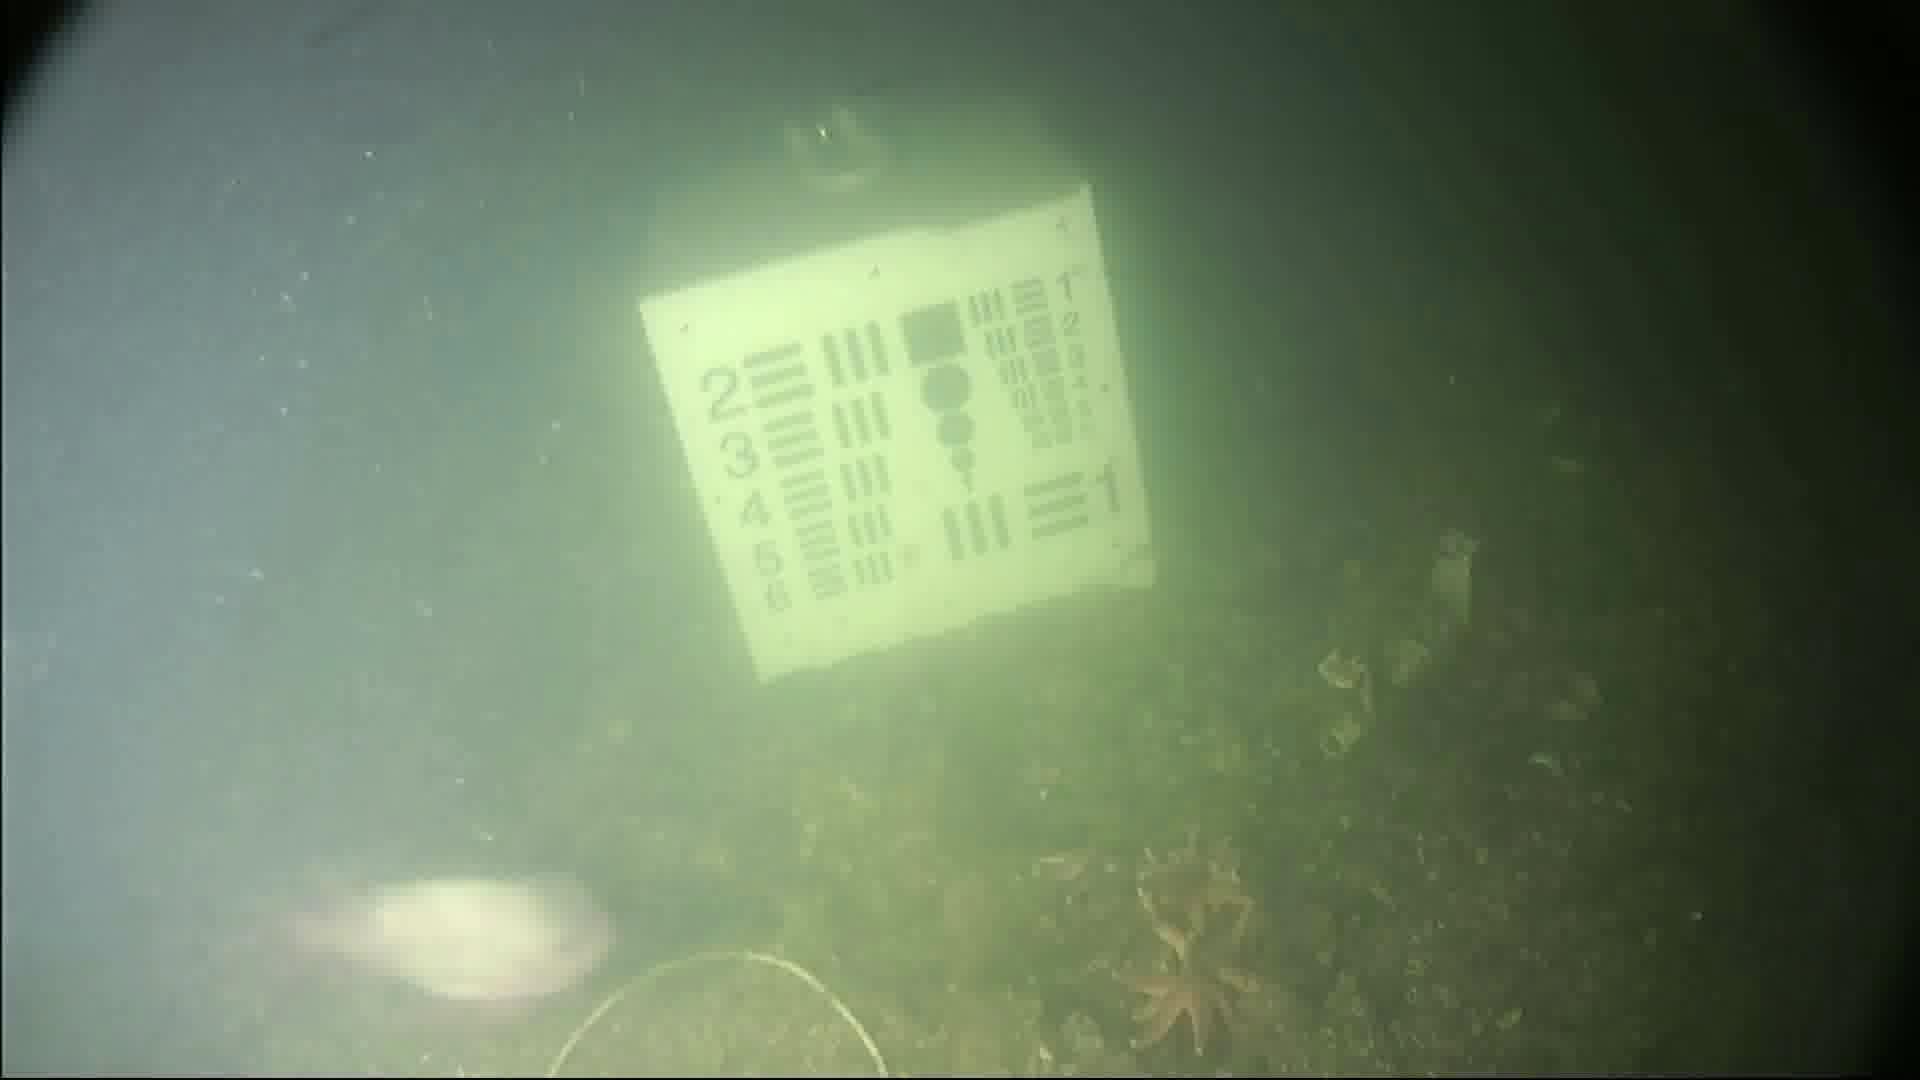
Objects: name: starfish
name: fish